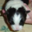
Label: dog